Astra (1954 automobile)

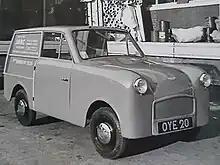
JARC Delivery Van a 1960 model

The Astra, Little Horse, was an English car built by a subsidiary of British Anzani of Hampton Hill, Middlesex from 1954 until 1959. At GBP348 it claimed to be the smallest and cheapest four-wheeler on the British market. The car had originally been built by JARC motors and sold as the Little Horse.